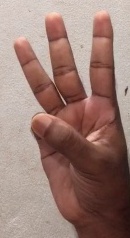
ASL sign: 6